Church of Our Lady of the Conception (Porto Alegre)

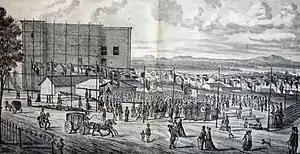
Ceremony to lay the cornerstone of the Beneficência Portuguesa in 1867. The large block on the left is the still incomplete structure of the Church of the Conception.

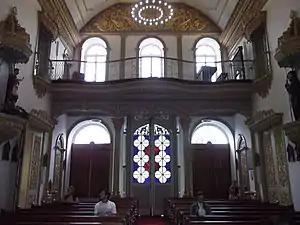
View of the entrance with the choir and the parapet.

The authorship of the project is not known. Günter Weimer suggested Luís Manoel Martins da Silva, an engineer who at the time worked for the Province Works Commission, but according to Sofia Inda, it may also have been José Pereira Maria do Campo, author of the project for the Mother Church of Canguçu. João do Couto e Silva was the master builder who designed and executed the internal decoration. The cornerstone was laid on December 8, 1851, with great solemnity and the presence of the city's illustrious men and the main brotherhoods. However, the Brotherhood was going through a great financial crisis and could not even pay for the processions. For this reason, the works remained almost paralyzed for lack of funds until 1856, but in November of that year, 1.2 "conto de réis" was collected, allowing the project to continue. The complex would be built in parts, according to specific contracts. The building was partially completed in 1858, with the nave and chancel at that time. On February 8, 1858, the image of the Patroness was transferred, amidst festivities, from the old Mother Church to its new home. On December 5 of the same year, the chapel was blessed and solemnly inaugurated, being subordinated to the Parish of Our Lady of the Rosary.